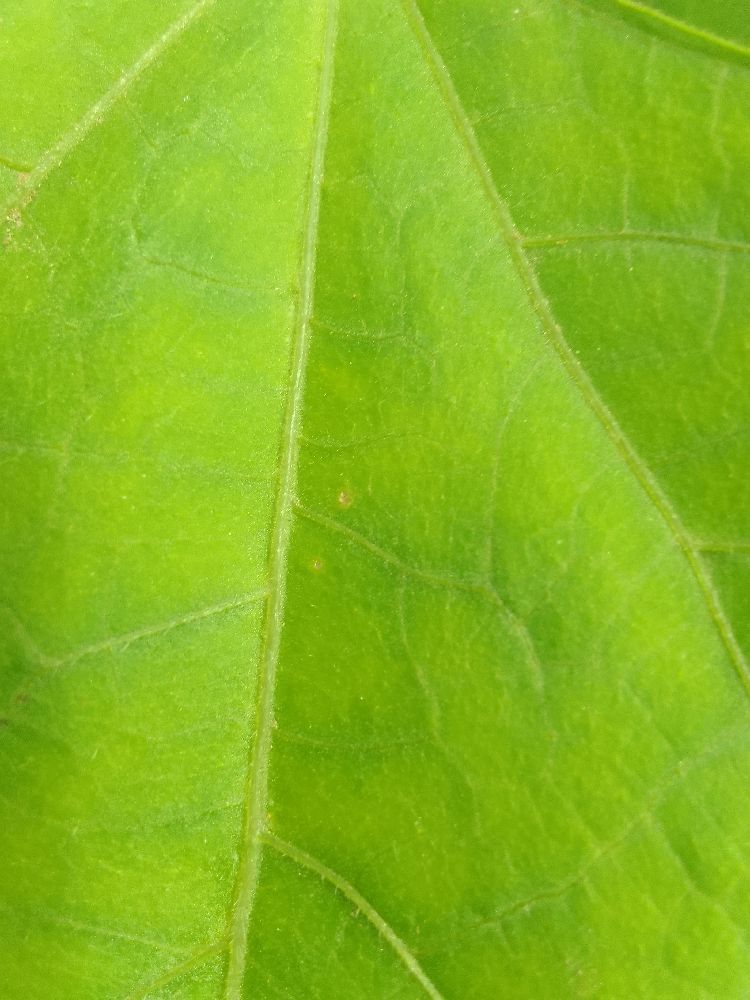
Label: healthy